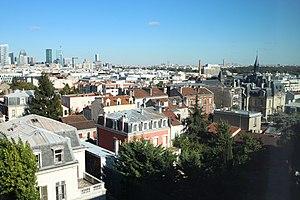
Vue prise de l'hôpital Foch à Suresnes en France.
La ligne 2 du métro de Paris est l'une des seize lignes du réseau métropolitain de Paris. Elle suit un parcours semi-circulaire au nord de la ville, situé en quasi-totalité sur les anciens boulevards extérieurs. Elle est la deuxième ligne ouverte dans la capitale : son premier tronçon est mis en service en décembre 1900 et elle est achevée en avril 1903 dans son tracé actuel entre Porte Dauphine et Nation. Elle ne connaît depuis aucune modification de son parcours.
Suresnes est une commune française du département des Hauts-de-Seine en région Île-de-France, sur la rive gauche de la Seine.